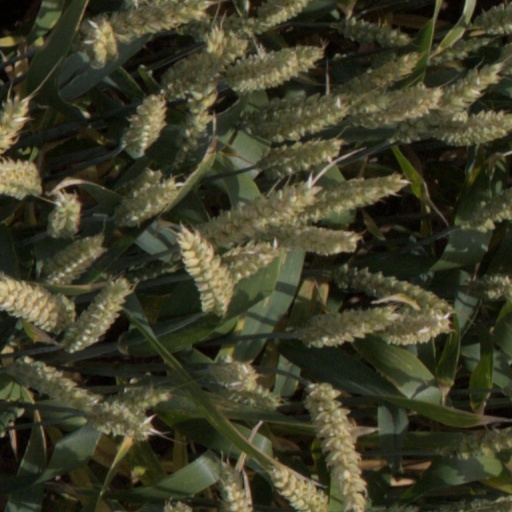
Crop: wheat